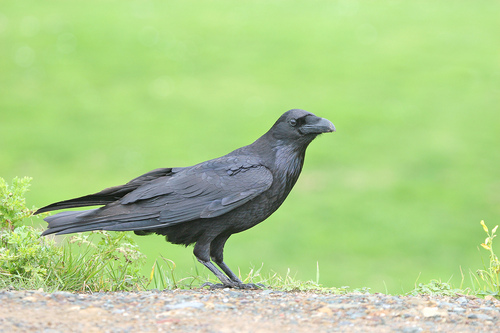
this is an all black bird with a large black beak that points downward.
this is an all black bird with black feet and a large black beak.
a bird with an all black body, tarsus, head, and bill.
a medium sized bird that has tones of black and a medium sized bill
this bird is completely black with long blunt bill.
this bird has wings that are black and has a thick bill
this bird has various shades of grey covering its entire body and a black eye ring.
a dark gray bird with a wider, slightly downturned bill and a black superciliary.
this bird has a black crown as well as a black belly
this bird is completely charcoal black all over with a large bill.
Species: Common Raven